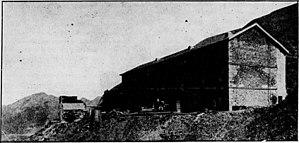
Maison pouvant loger 160 mineurs à 2000 mètres d'altitude. Vue prise pendant la construction en 1928.
La mine de Puymorens ou mine de Pimorent est une ancienne mine de fer située dans les Pyrénées-Orientales, en Cerdagne, sur la commune de Porté-Puymorens à proximité du col de même nom.